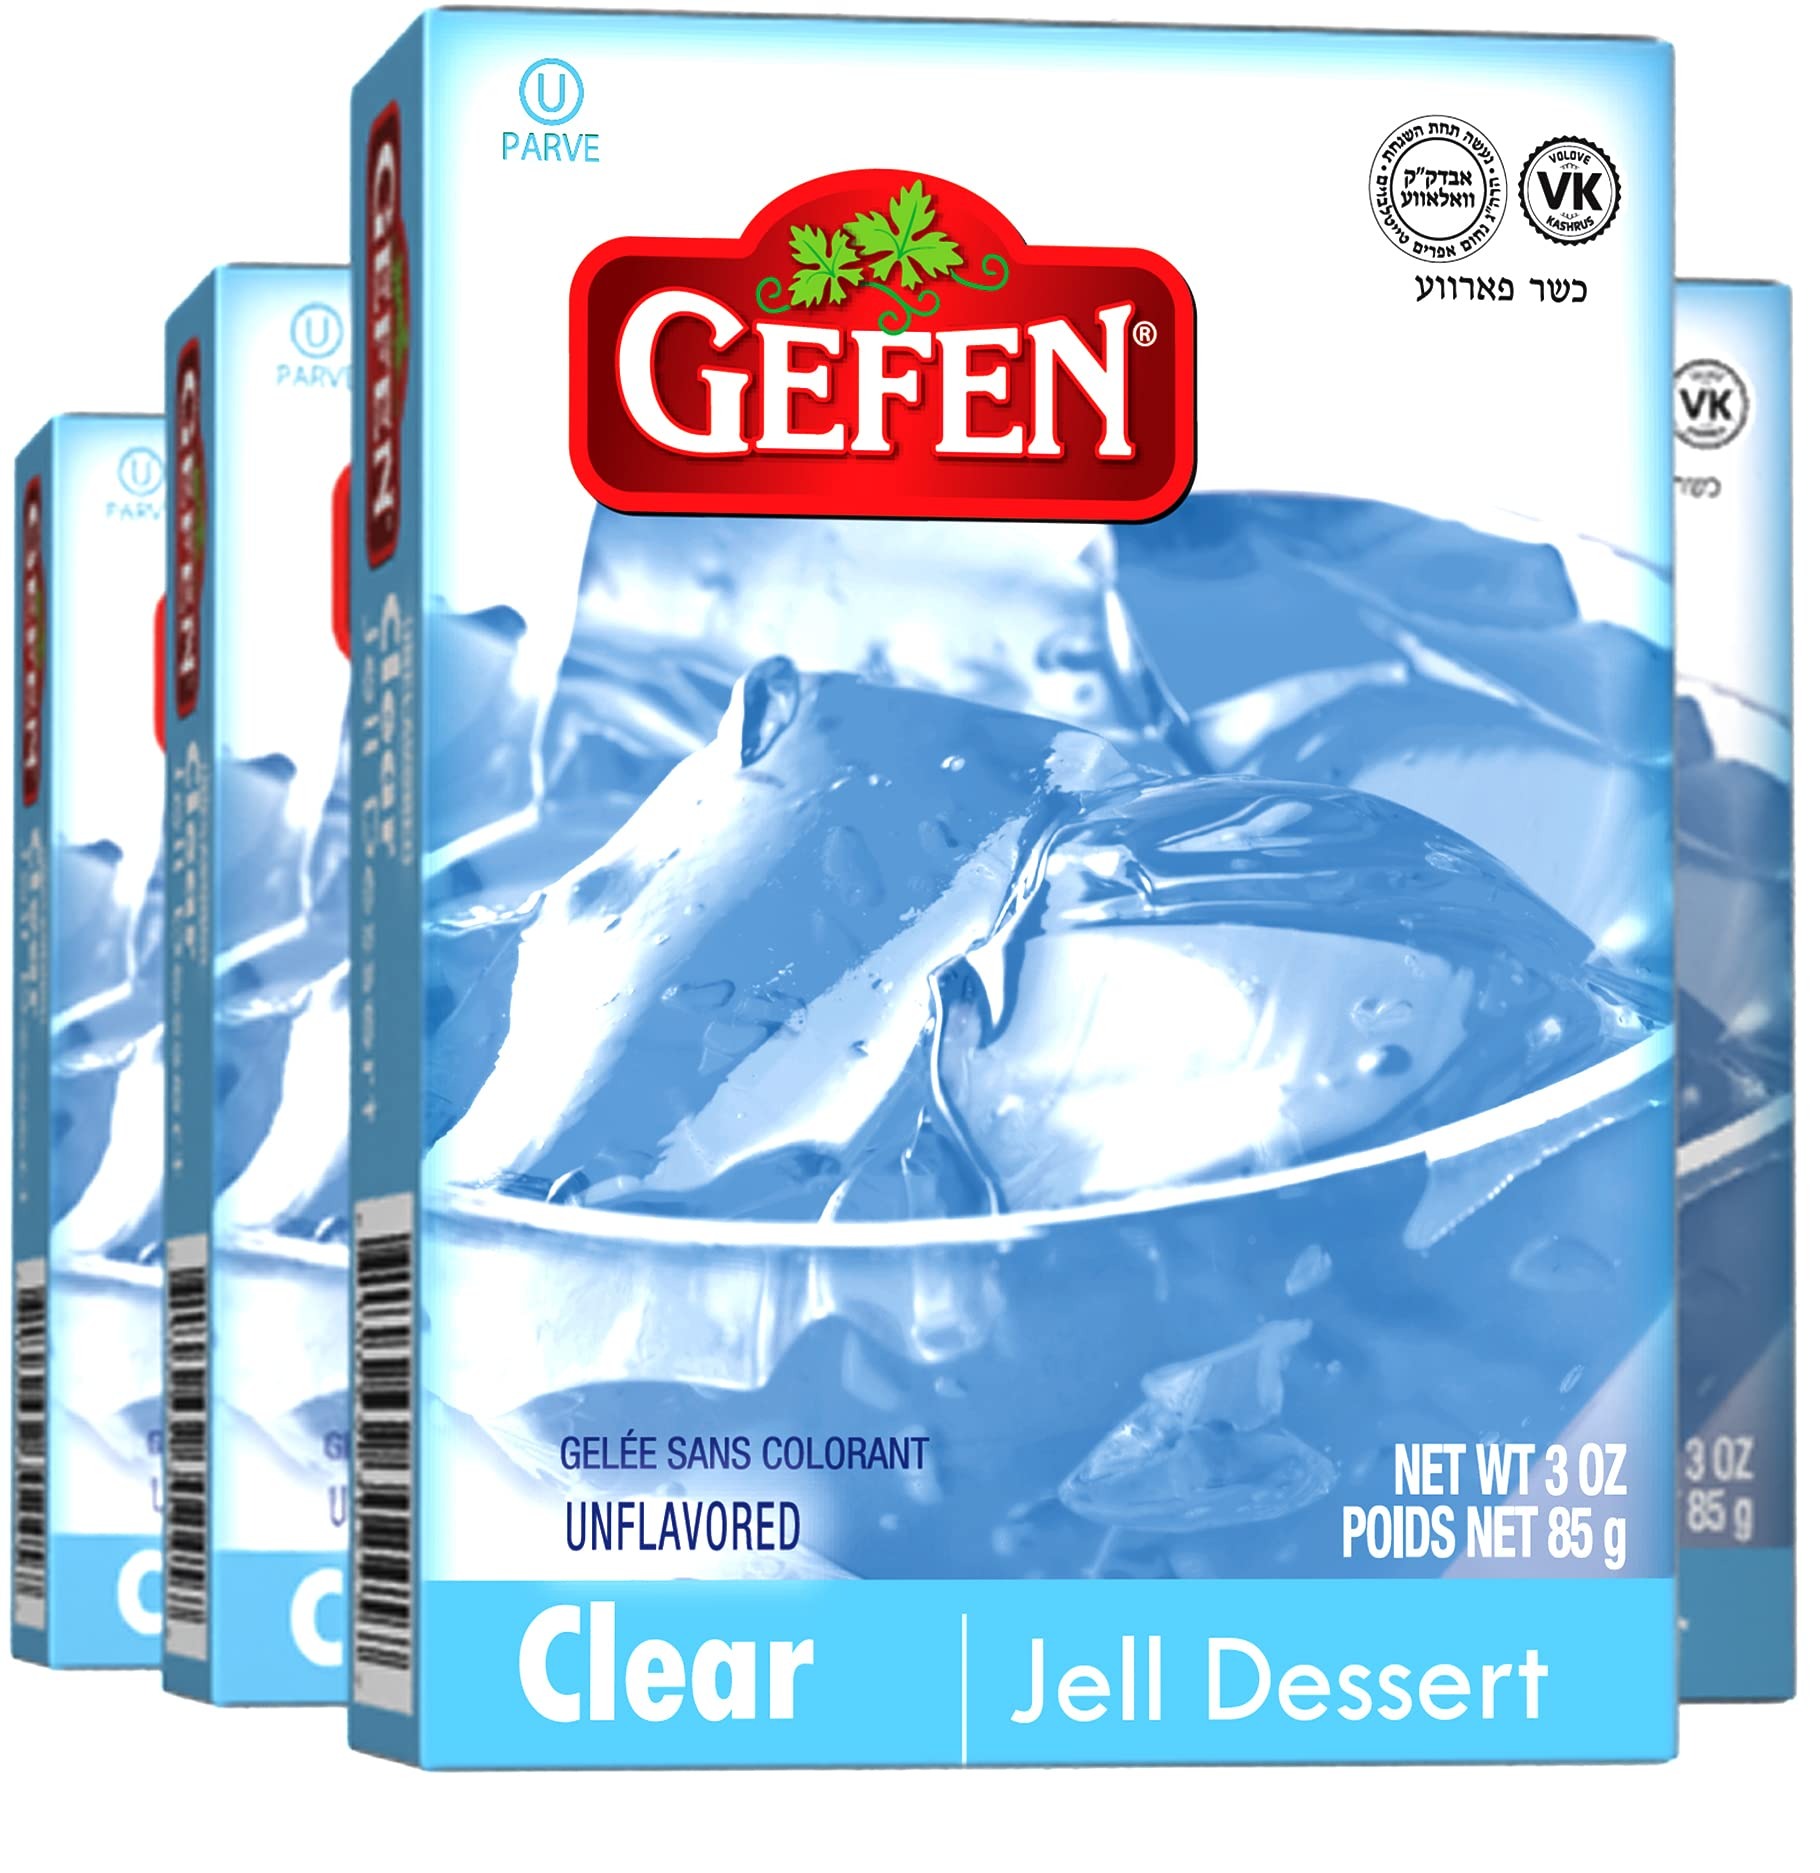
Item Name: Gefen Clear Unflavored Jell Dessert, 3oz (4 Pack) | Fish Free & Meat Free, Vegan Friendly, Easy to Prepare, Kosher
Bullet Point 1: The Perfect Vegan Alternative to Gelatin
Bullet Point 2: Use instead of gelatin in confections.
Bullet Point 3: Unflavored & Uncolored, No Gelatin,
Bullet Point 4: Gluten Free.
Bullet Point 5: Certified kosher
Product Description: Gefen Clear Jello is easy to make and a great dessert. It is Gluten free and certified kosher.
Value: 12.0
Unit: Ounce

Price: 9.99